Bristol Beaufighter

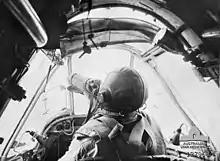
Flight Lieutenant Ron "Torchy" Uren of No. 30 Squadron RAAF takes a drink from his water canteen while in the cockpit of his Beaufighter during the Battle of the Bismarck Sea. Still frame from "The Bismarck Convoy Smashed" (1943) by Damien Parer

It was recognised that RAF Coastal Command required a long-range heavy fighter aircraft such as the Beaufighter, and in early 1941 Bristol proceeded with the development of the "Beaufighter Mk.IC" long-range fighter. Based on the standard Mk.I model, the initial batch of 97 Coastal Command Beaufighters were hastily manufactured, making it impossible to incorporate the intended additional wing fuel tanks on the production line; 50-gallon tanks from the Vickers Wellington were temporarily installed on the floor between the cannon bays. In April/May 1941, this new variant of the Beaufighter entered squadron service in a detachment from 252 Squadron operating from Malta. This inaugural deployment with the squadron proved to be highly successful, leading to the type being retained in that theatre throughout the remainder of the war. In June 1941, the Beaufighter-equipped 272 Squadron based on Malta claimed the destruction of 49 enemy aircraft and the damaging of 42 more. The Beaufighter was reputedly very effective in the Mediterranean against Axis shipping, aircraft and ground targets; Coastal Command was, at one point, the majority user of the Beaufighter, replacing its inventory of obsolete Beaufort and Blenheim aircraft. To meet demand, both the Fairey and Weston production lines were, at times, only producing Coastal Command Beaufighters.